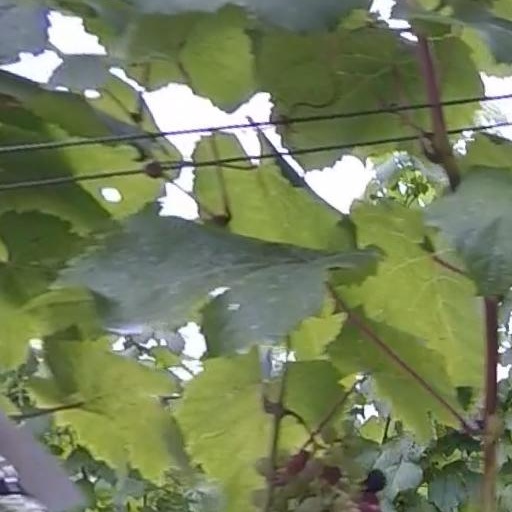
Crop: grape